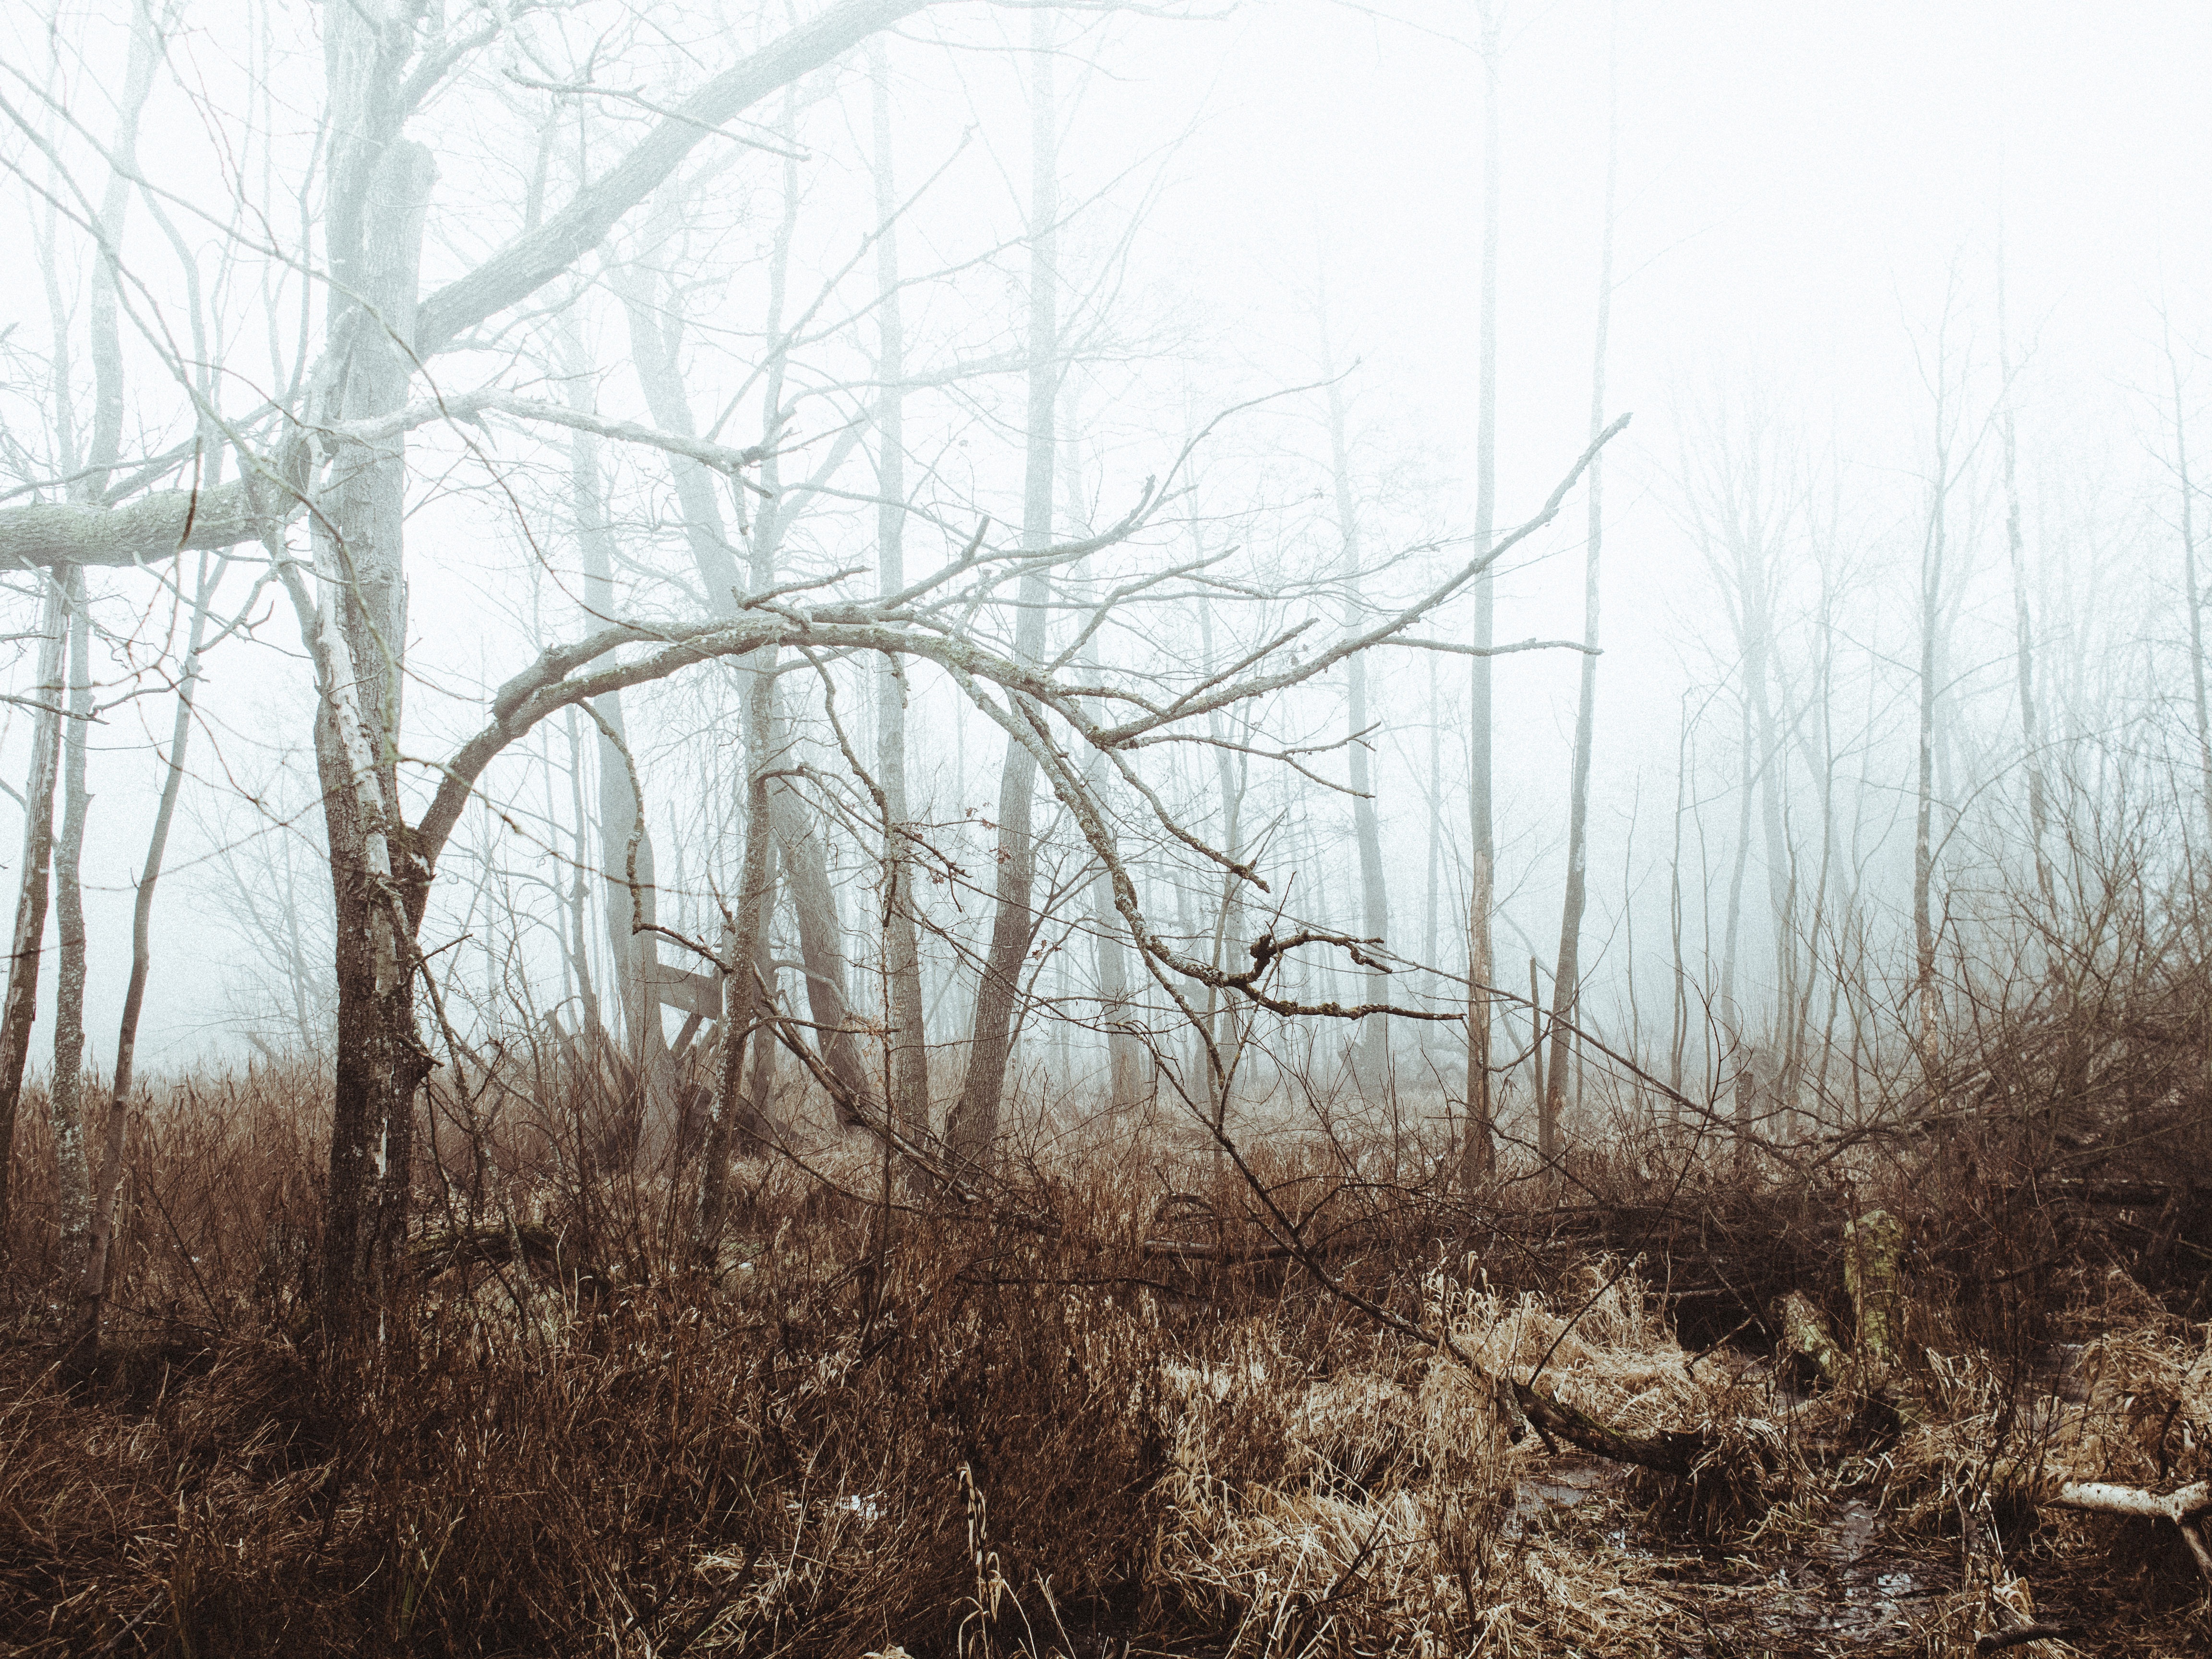
tree, nature, forest, grass, marsh, swamp, wilderness, branch, winter, fog, mist, prairie, morning, fall, soil, trees, woods, branches, wetland, bog, woodland, habitat, ecosystem, natural environment, atmospheric phenomenon, grass family, woody plant